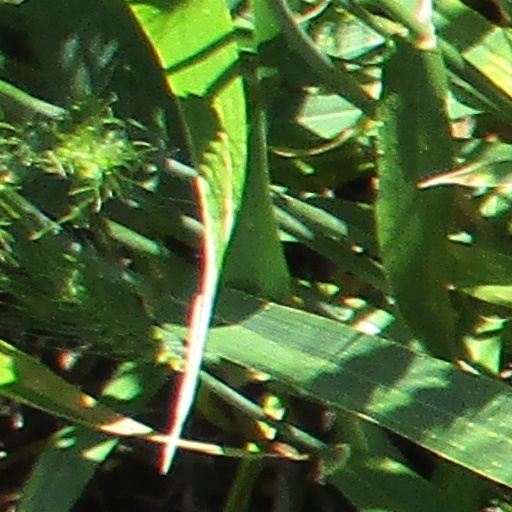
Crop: wheat